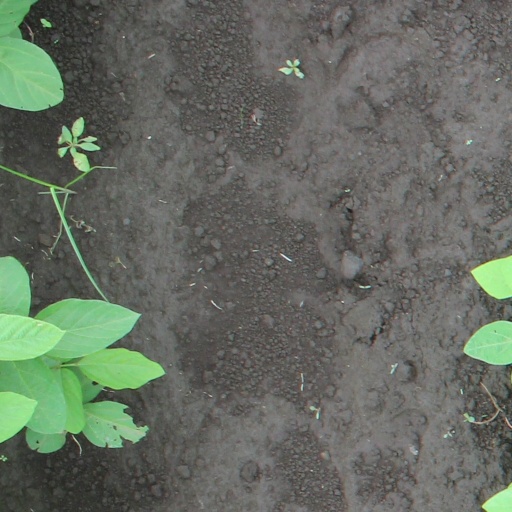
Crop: soybean